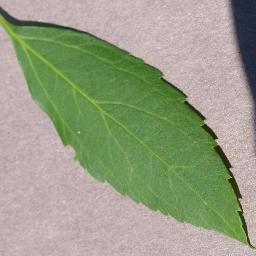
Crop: cherry
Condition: (including_sour)_healthy